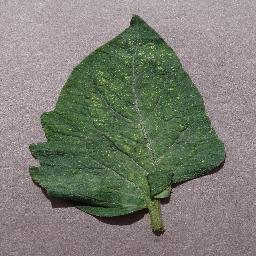
Label: Tomato___Spider_mites Two-spotted_spider_mite